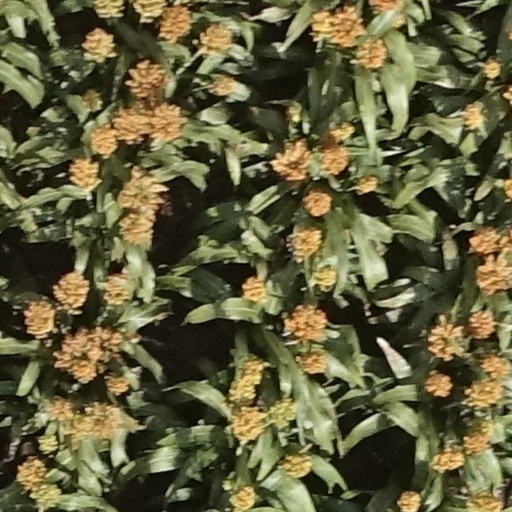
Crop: sorghum